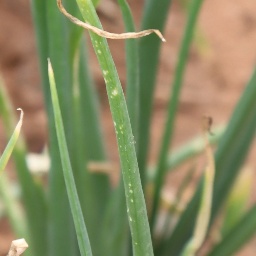
Label: Iris yellow virus